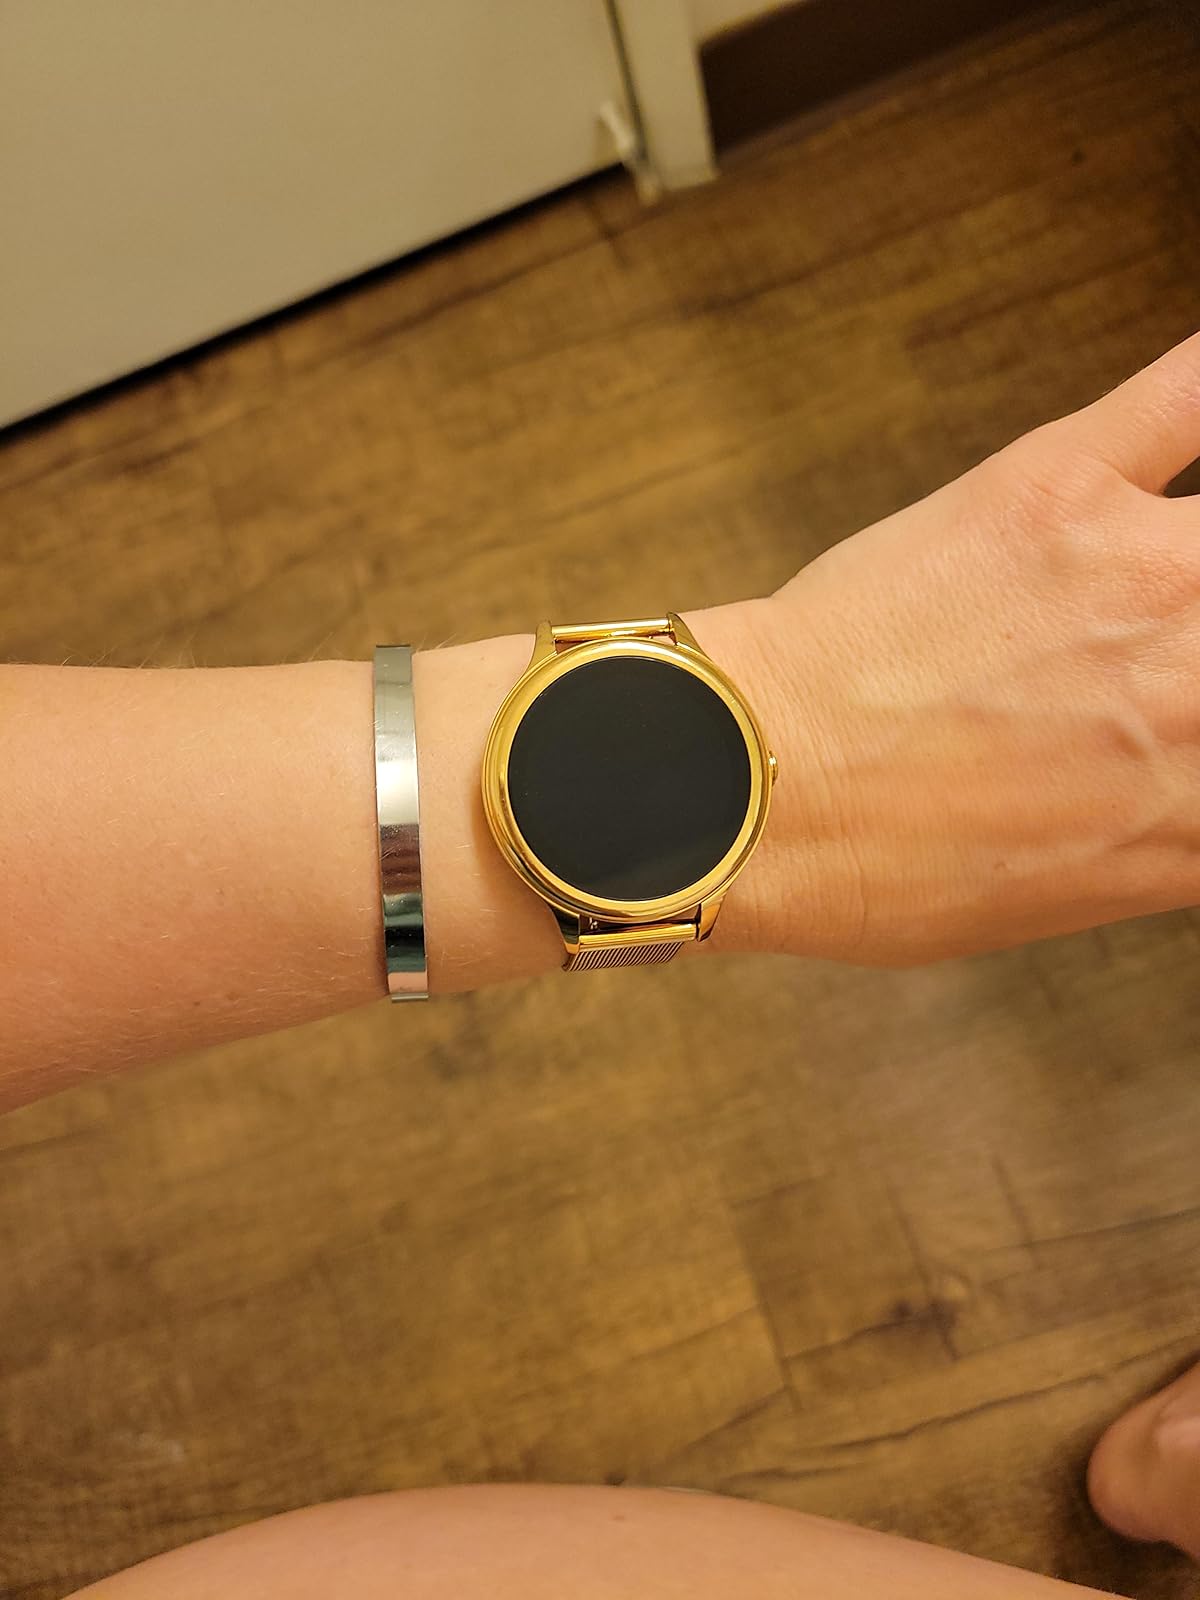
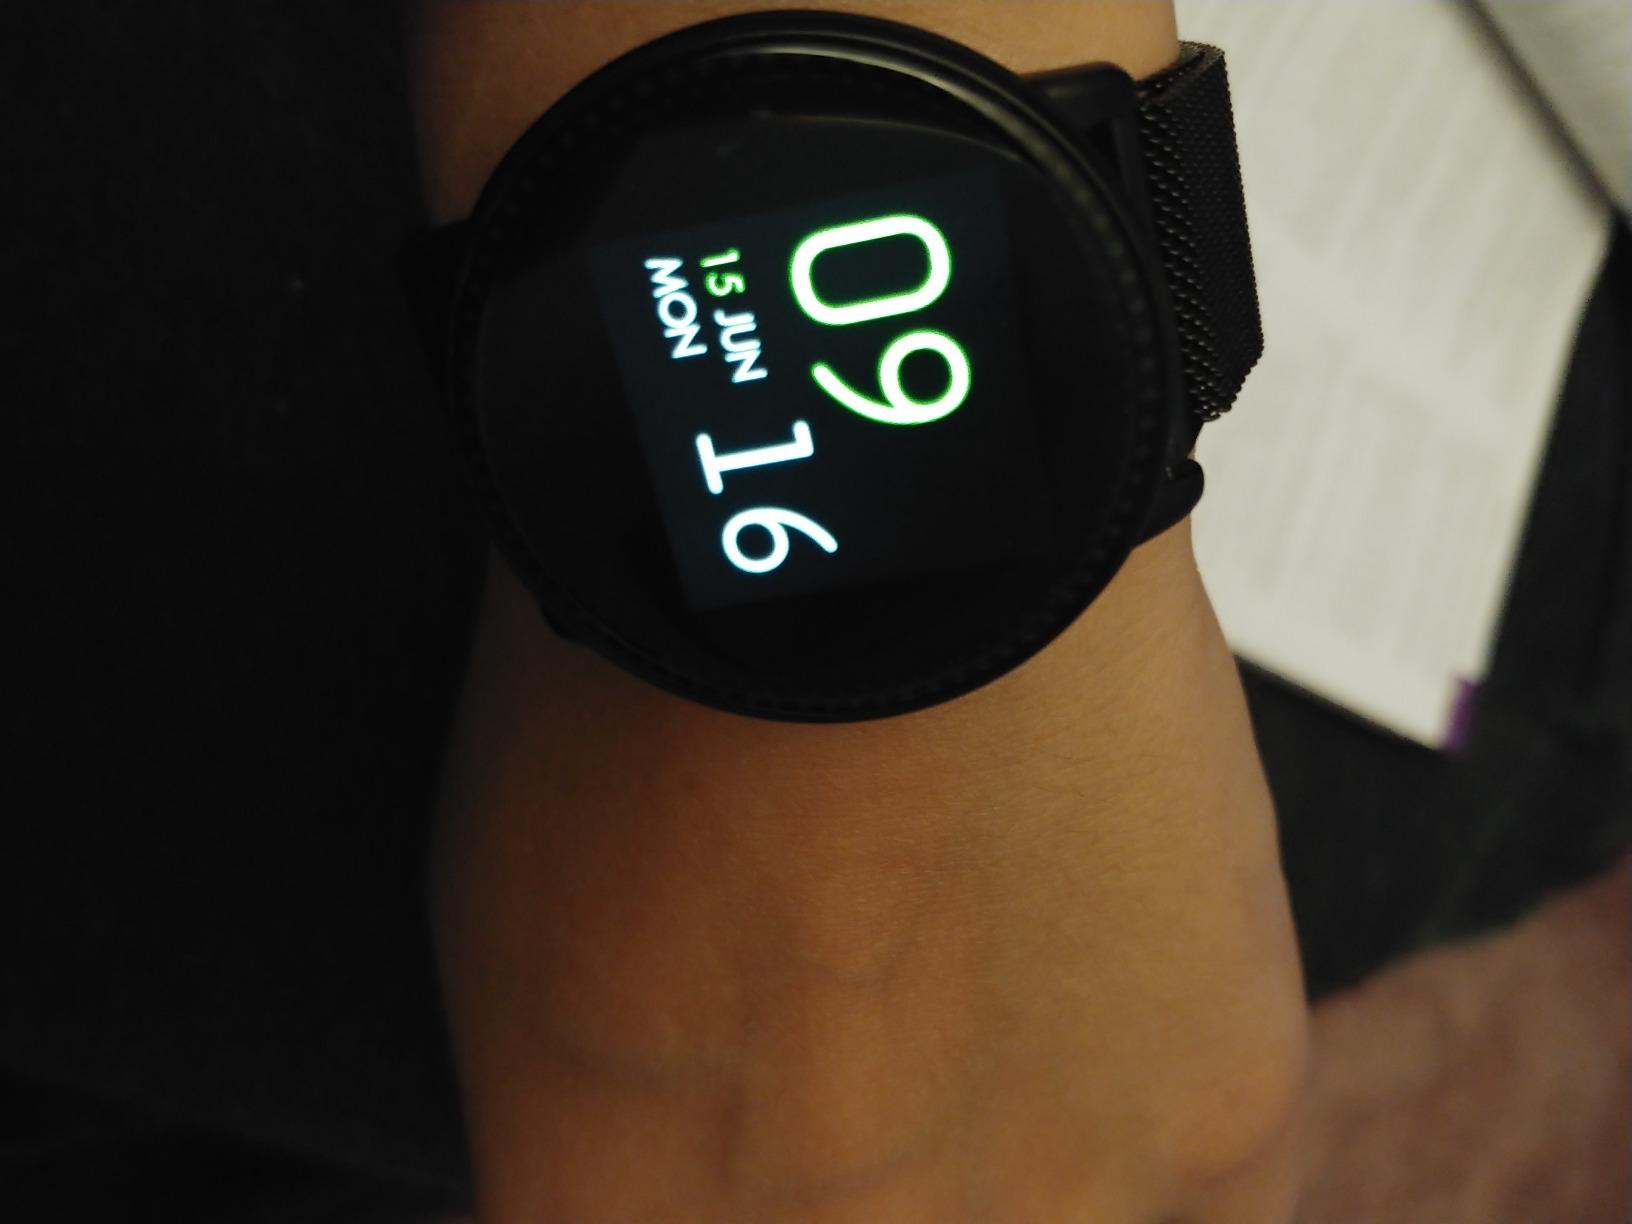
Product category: smartwatch
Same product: no